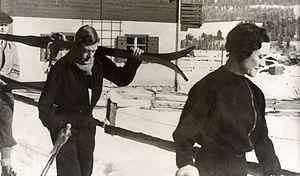
Wallis Simpson, duchesse de Windsor, fut l'épouse américaine du prince Édouard, duc de Windsor, anciennement roi du Royaume-Uni et empereur des Indes sous le nom d'Édouard VIII. Édouard VIII a renoncé à tout — et surtout à son trône – pour l'épouser.